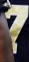
Number: 7